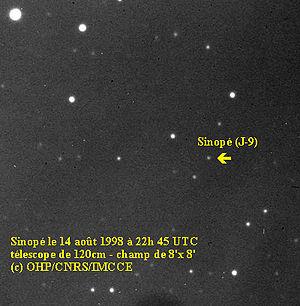
Sinopé (Jupiter IX) photographiée par l’OHP (Observatoire de Haute-Provence) le 14 août 1998 à 22h45 TUC. Jupiter est absent du cliché.
Sinopé est un satellite naturel de Jupiter.
Dans le Système solaire, 184 satellites naturels ont été mises en évidence comme orbitant autour d'une planète ou d'une planète naine. On en dénombre près de 345 autour de planètes mineures et des découvertes sont annoncées régulièrement. Parmi ces satellites, seuls 19 ont une masse suffisante pour avoir acquis une forme sphéroïdale sous l'effet de leur propre gravité.